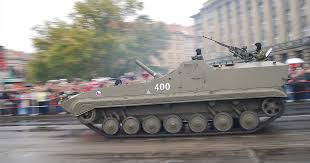
Label: BMP-1